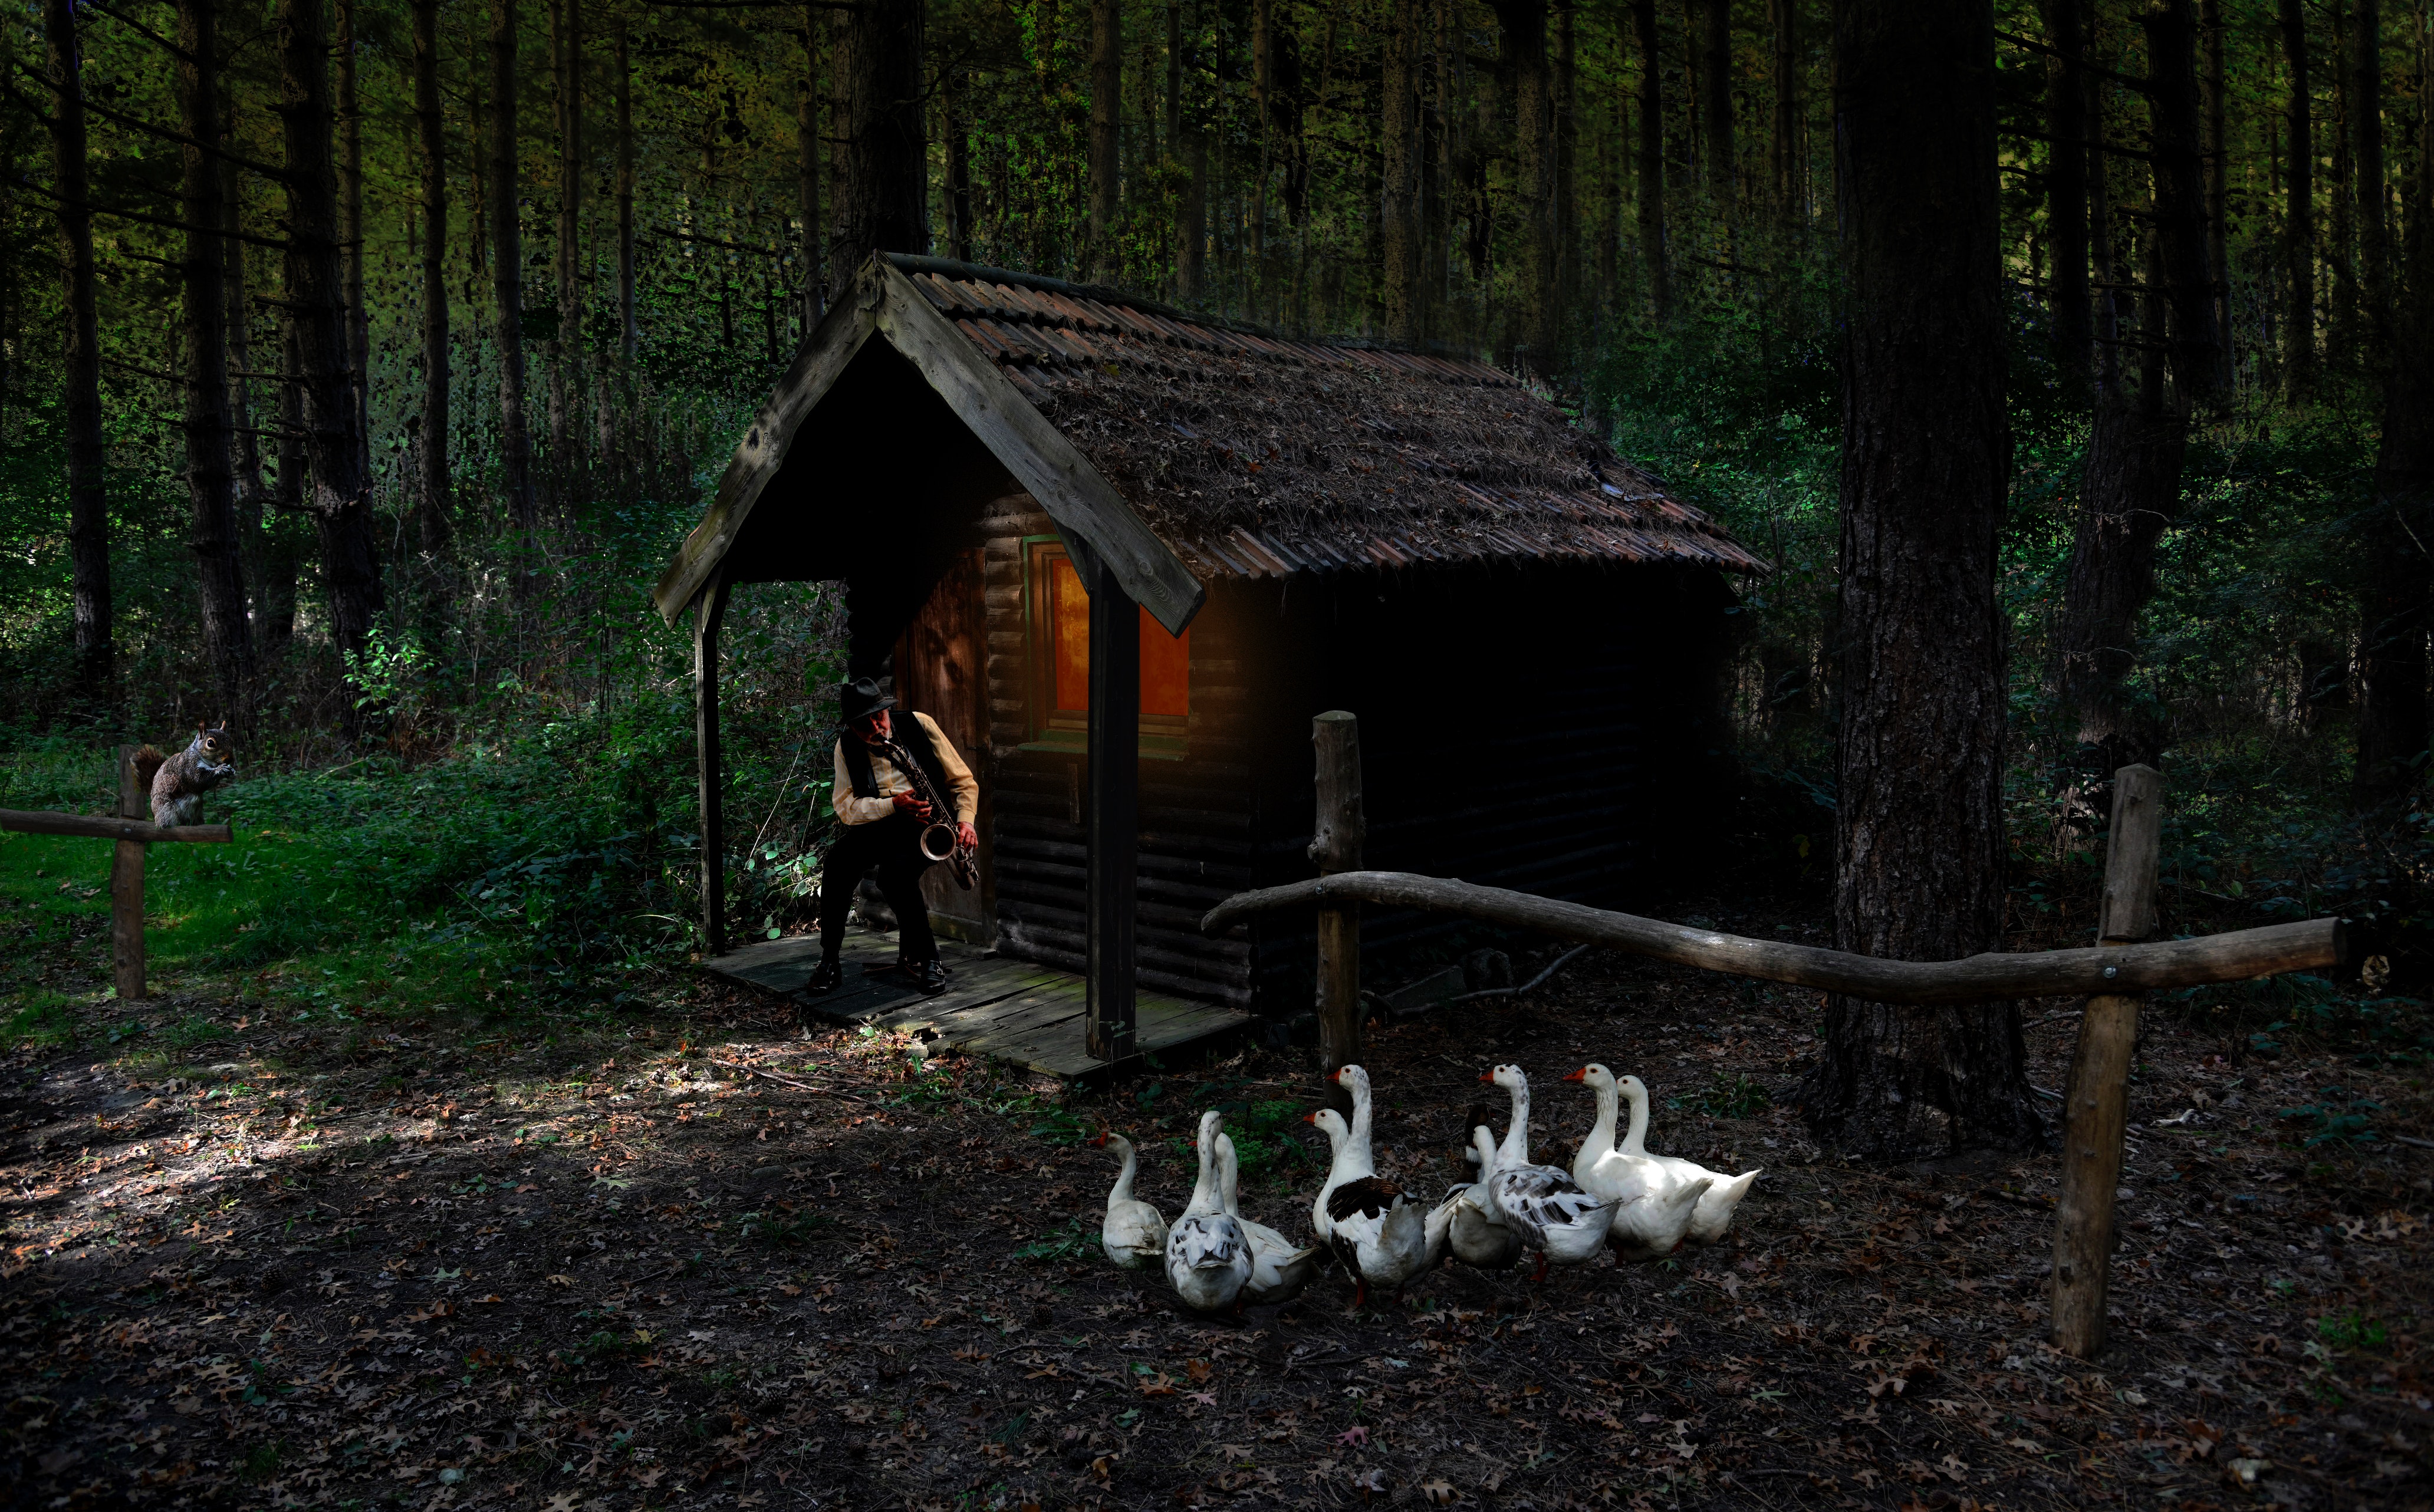
woodland, forest, tree, hut, darkness, plant, landscape, old growth forest, house, night